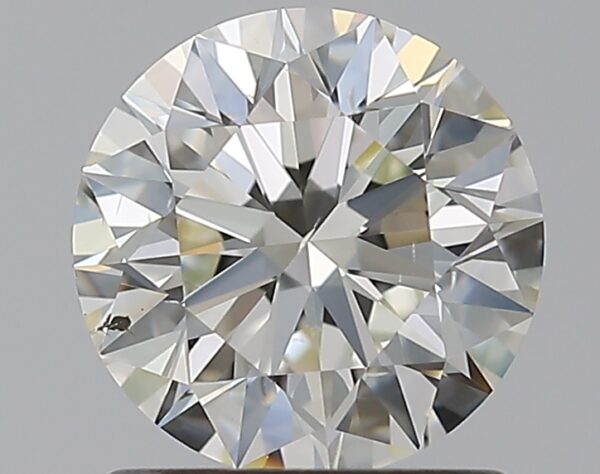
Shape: round
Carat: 1.01
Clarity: SI1
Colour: J
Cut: EX
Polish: EX
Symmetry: EX
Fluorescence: M
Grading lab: GIA
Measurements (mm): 6.37 x 6.4 x 3.99